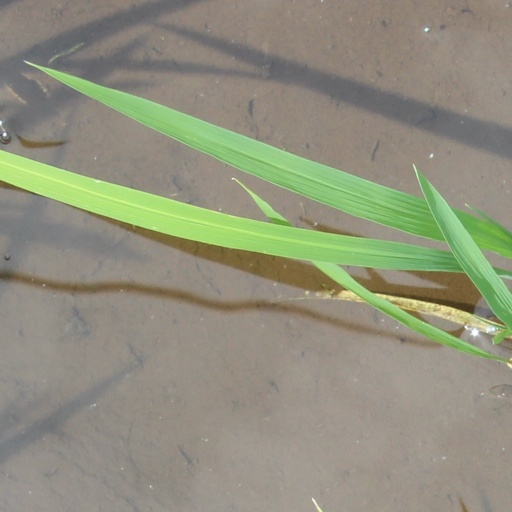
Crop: rice